Howard Ferguson

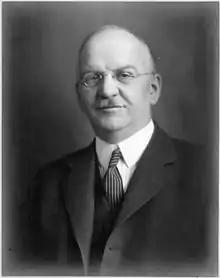
The Hon. George Howard Ferguson

George Howard Ferguson (June 18, 1870 – February 21, 1946) was the ninth premier of Ontario, from 1923 to 1930. He was a Conservative member of the Legislative Assembly of Ontario from 1905 to 1930 who represented the eastern provincial riding of Grenville.